Edward Saunders (entomologist)

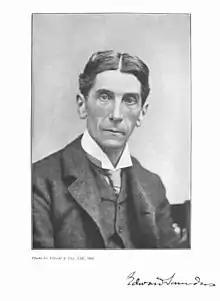
Portrait, c. 1905

Edward Saunders, FRS (22 March 1848 – 6 February 1910) was an English entomologist, who specialised in Coleoptera, Hemiptera and Hymenoptera.